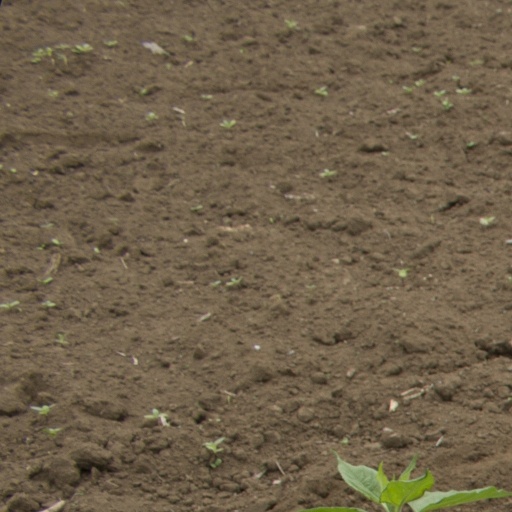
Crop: Jerusalem artichoke